Kill All the Things

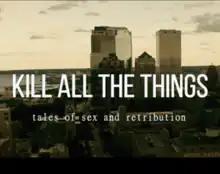
Title screen from the music video

"Kill All the Things" is a song by the band TENLo. The song's music video features actor Dustin Diamond portraying Harvey Weinstein and actress Kelly Cunningham portraying a nun. The video was directed by Joshua Mendez and filmed in Milwaukee, Wisconsin, in 2017. The video received attention by major news outlets.